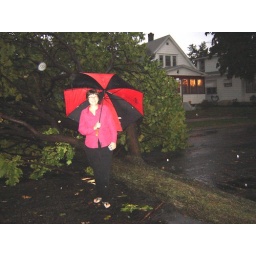
Pam remembers this tree when it's trunk was no wider than her wrist. Our house is in the background.